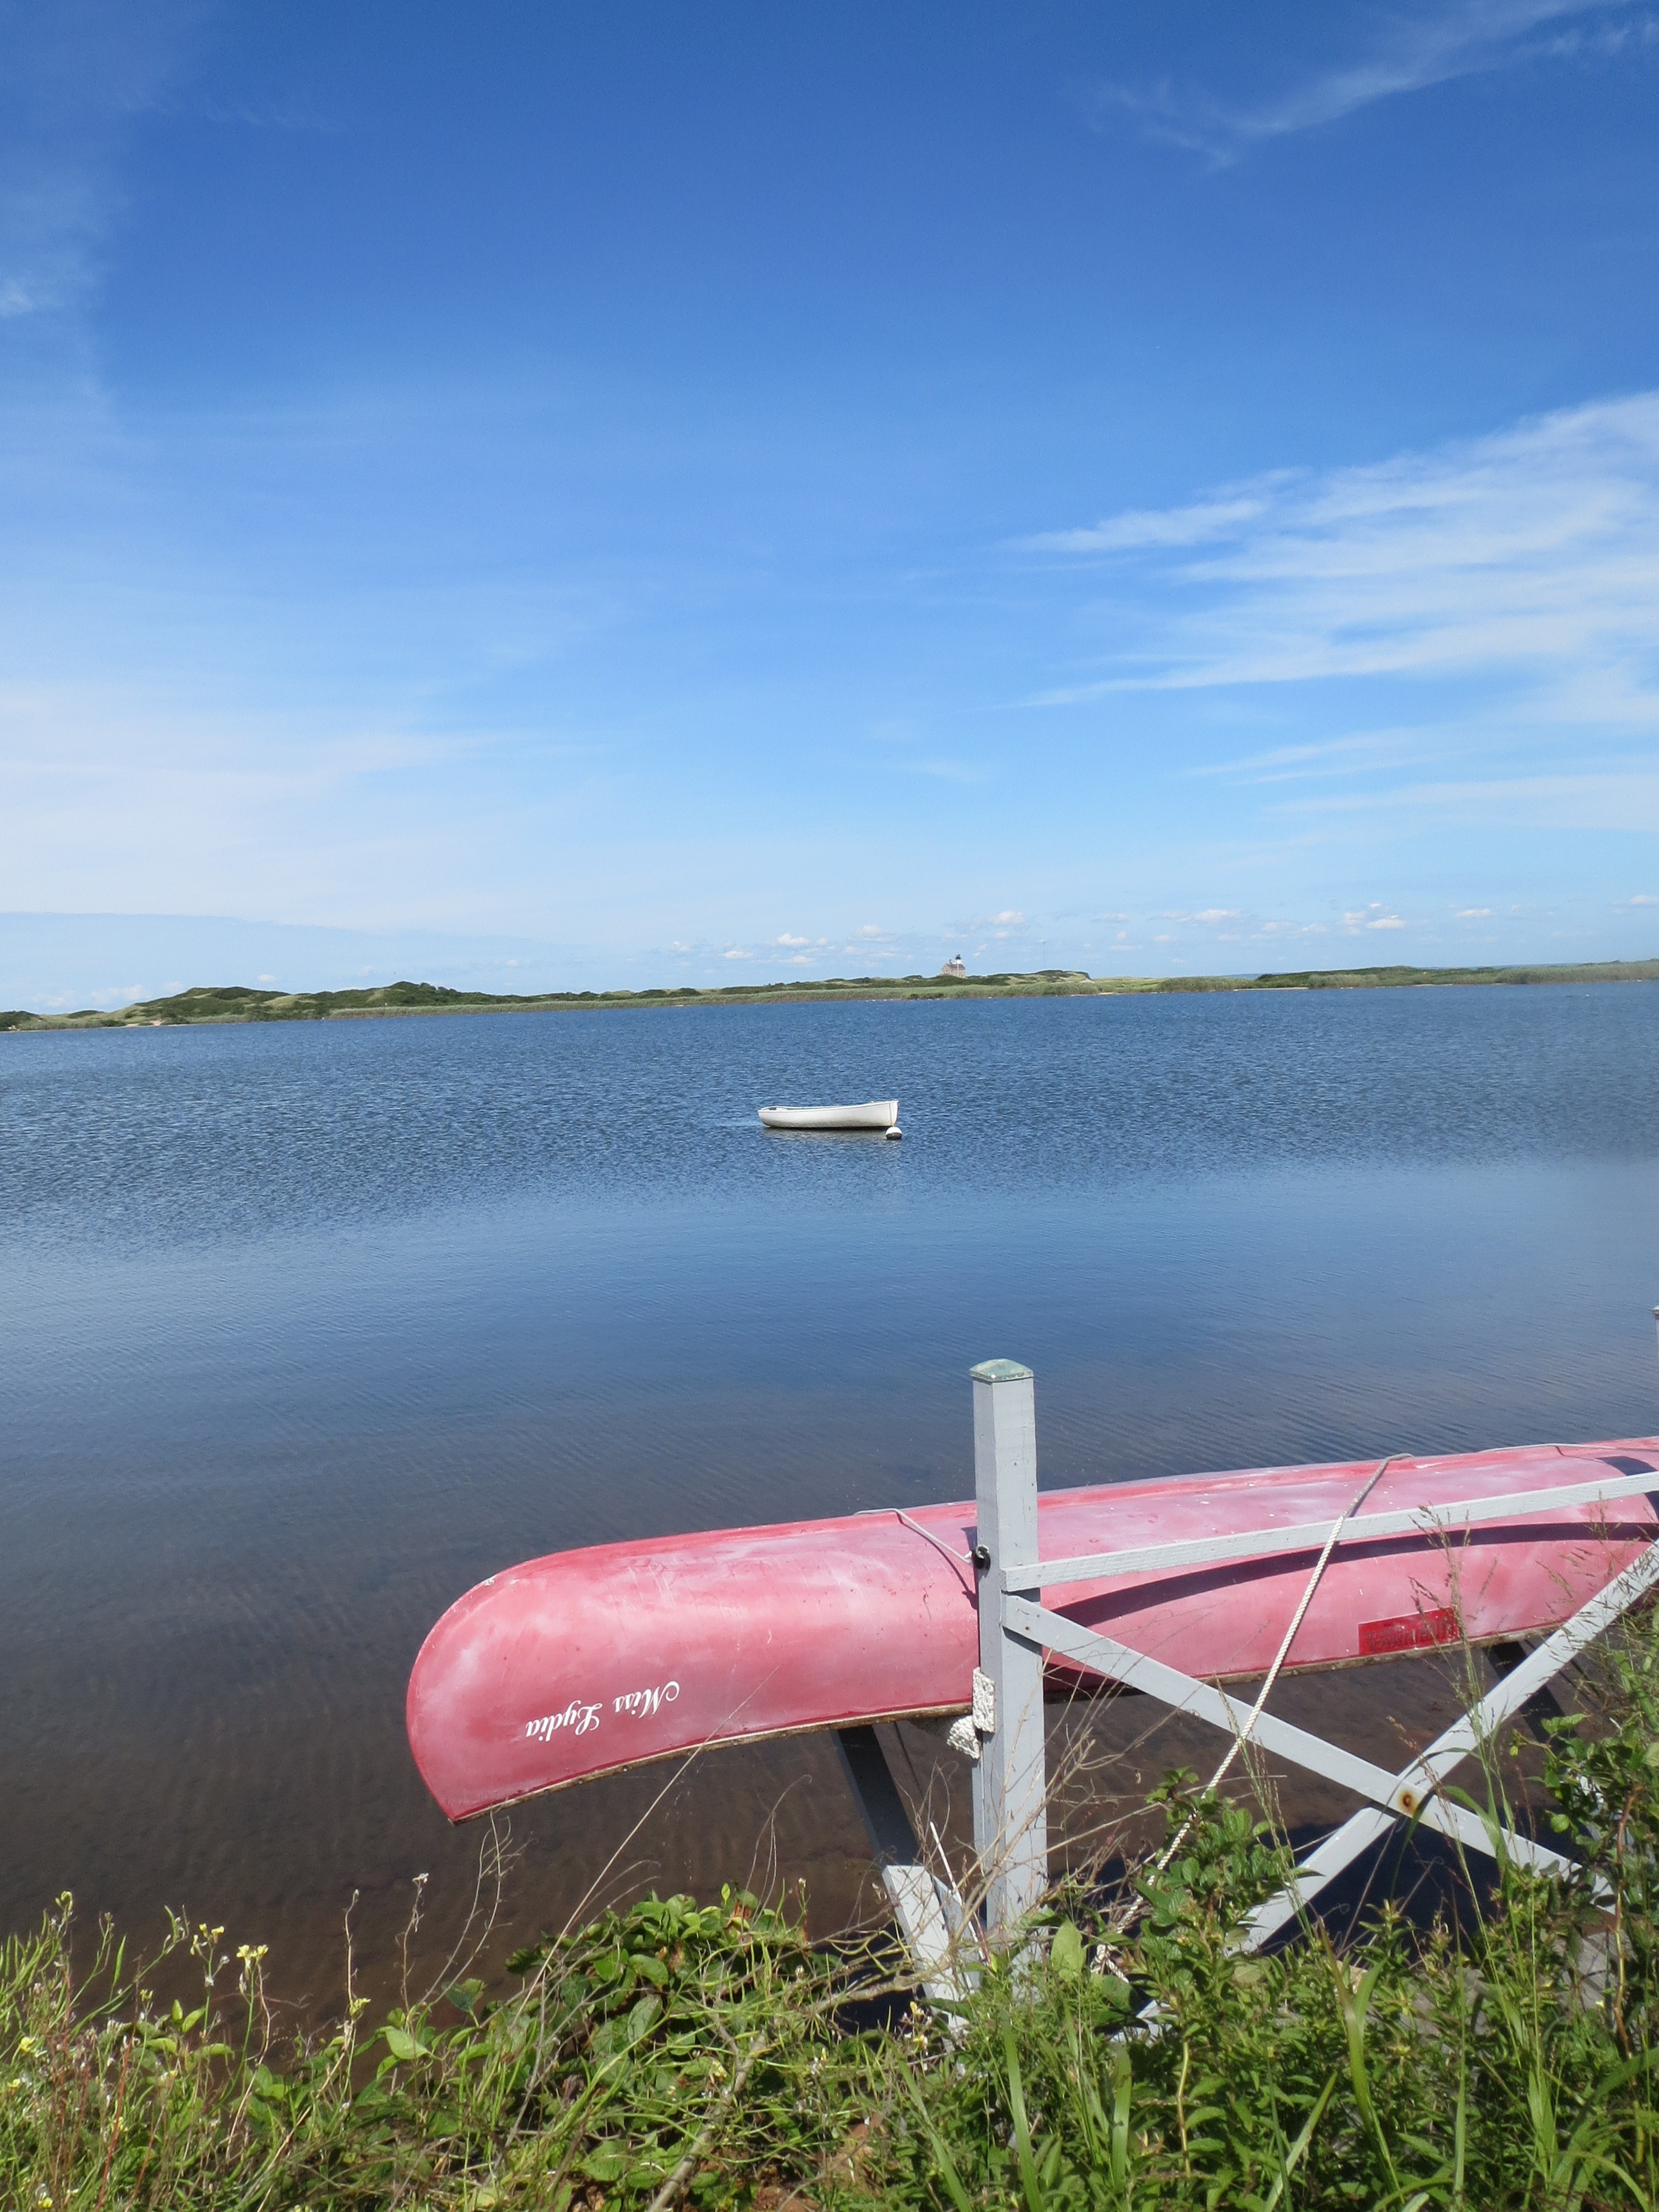
beach, sea, coast, water, nature, outdoor, ocean, horizon, cloud, sky, boat, shore, wave, lake, wind, summer, vacation, canoe, recreation, paddle, reflection, bay, blue, reservoir, leisure, body of water, activity, nautical, boating, paddling, canoeing, recreational